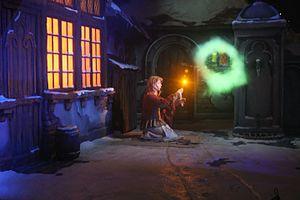
Efteling est un parc d'attractions et complexe de loisirs néerlandais situé à Kaatsheuvel, au Brabant-Septentrional.